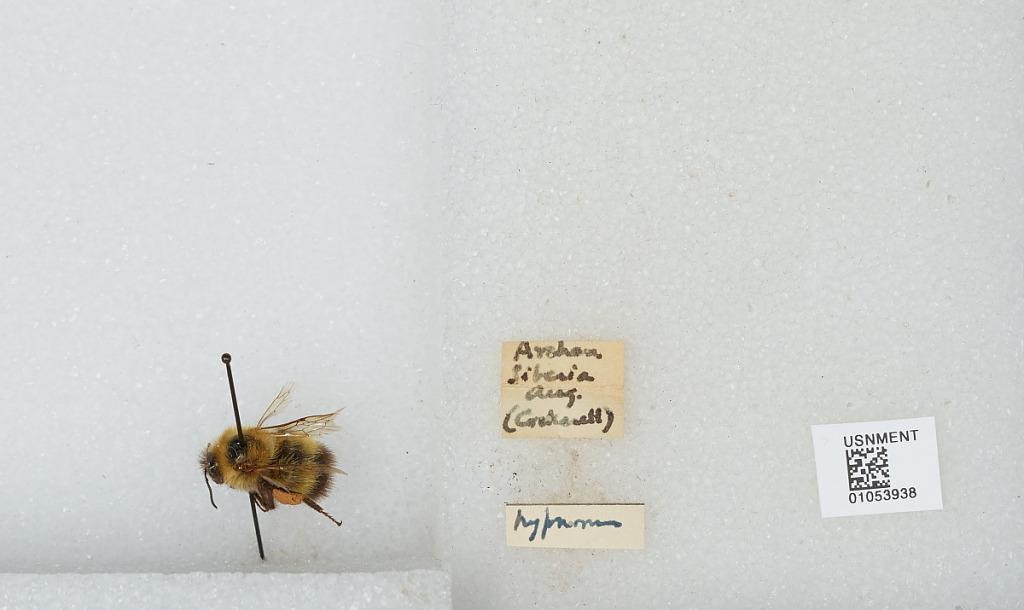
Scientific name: Bombus sp.
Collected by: Cockerell
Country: Russia
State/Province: Tyva
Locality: Arzhan, Siberia